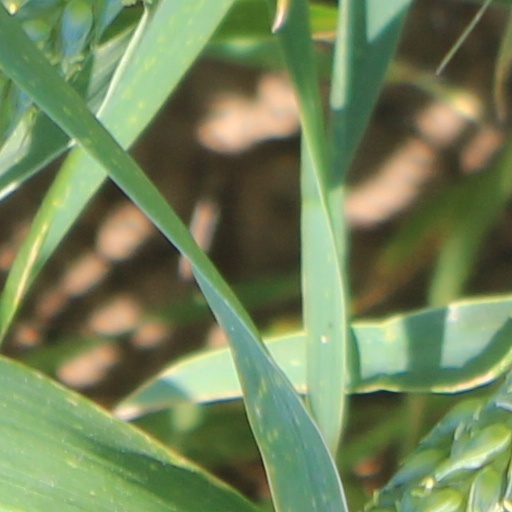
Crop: wheat